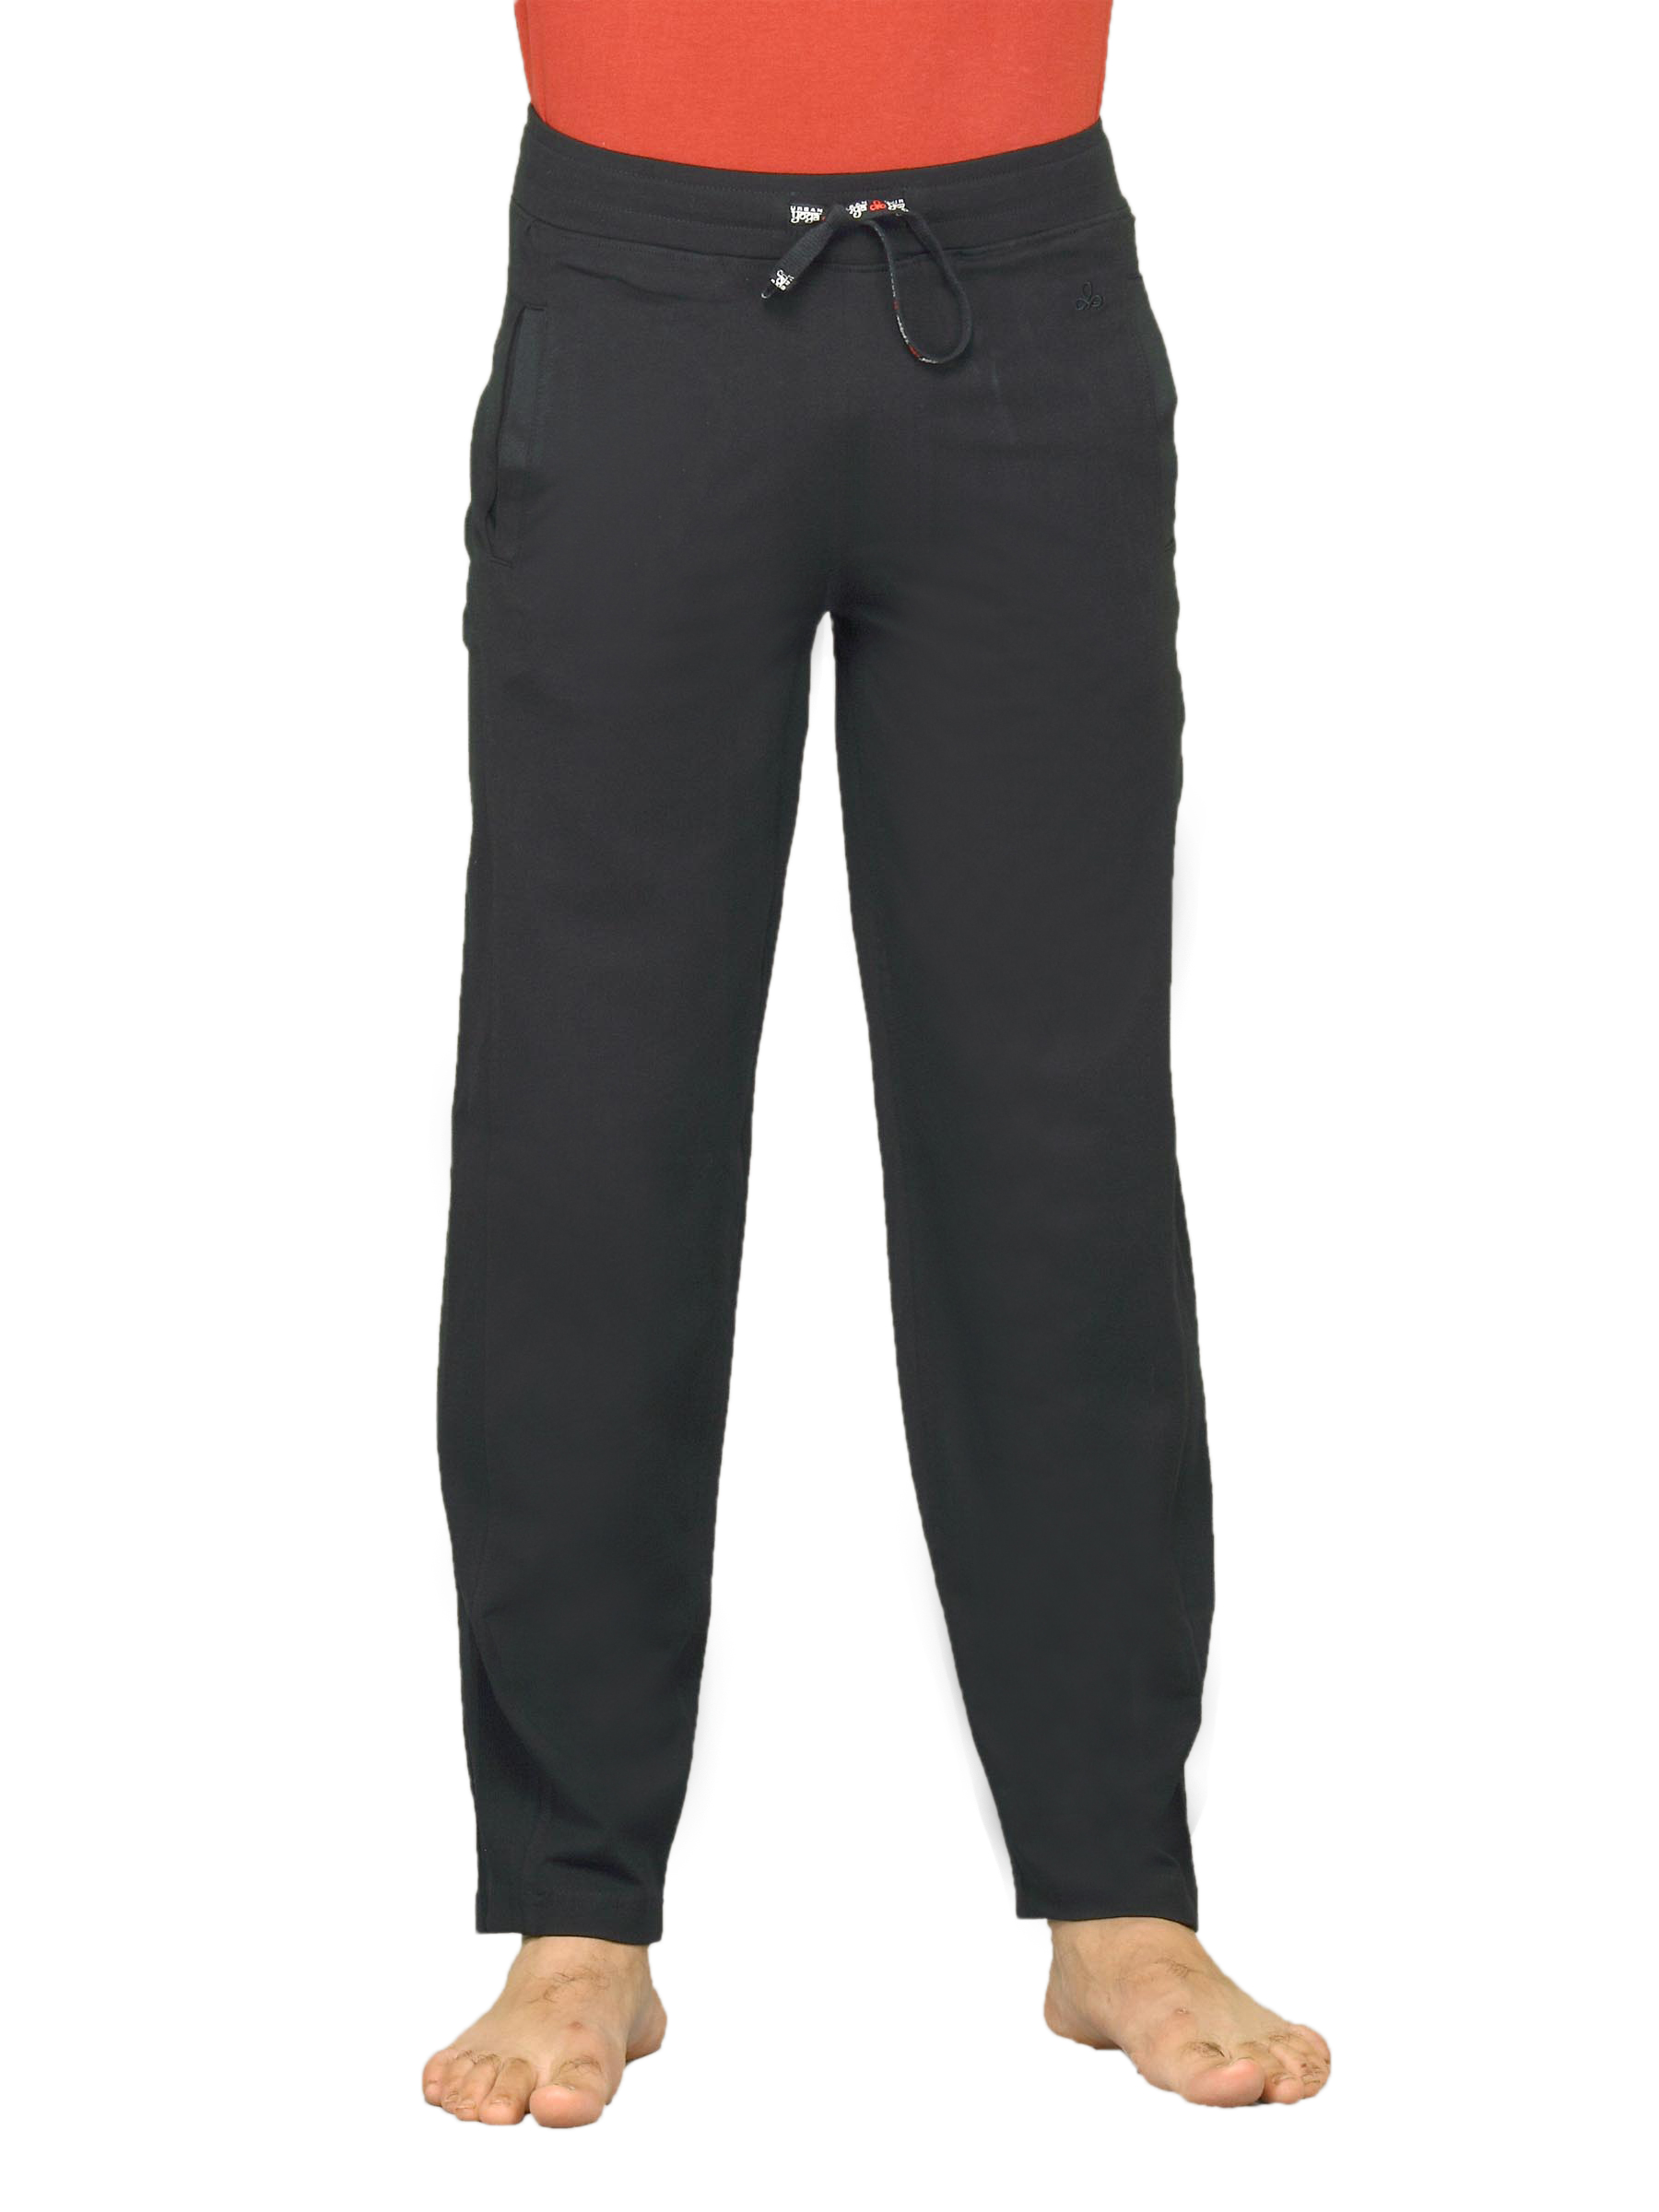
Urban Yoga Men's Yoga Black Track Pant
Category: Apparel / Bottomwear / Track Pants
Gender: Men
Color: Black
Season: Summer 2011
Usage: Casual